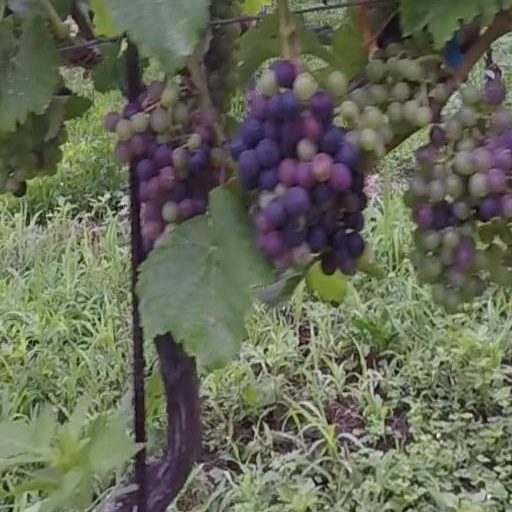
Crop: grape